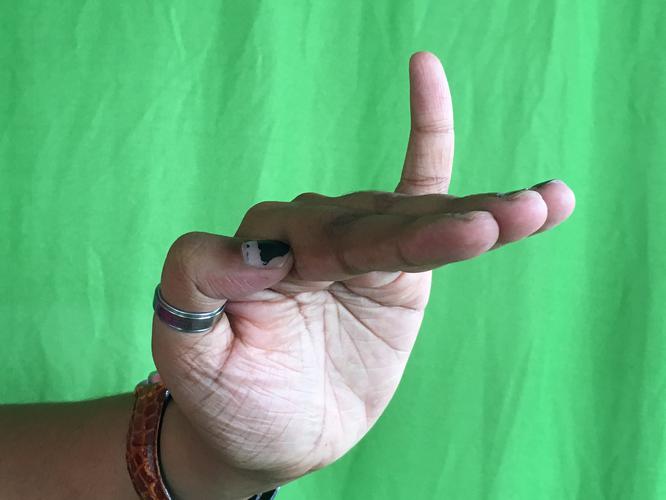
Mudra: Hamsapaksha
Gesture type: double_hand